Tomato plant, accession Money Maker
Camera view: bottom (45 deg); turntable rotation: 330 degrees
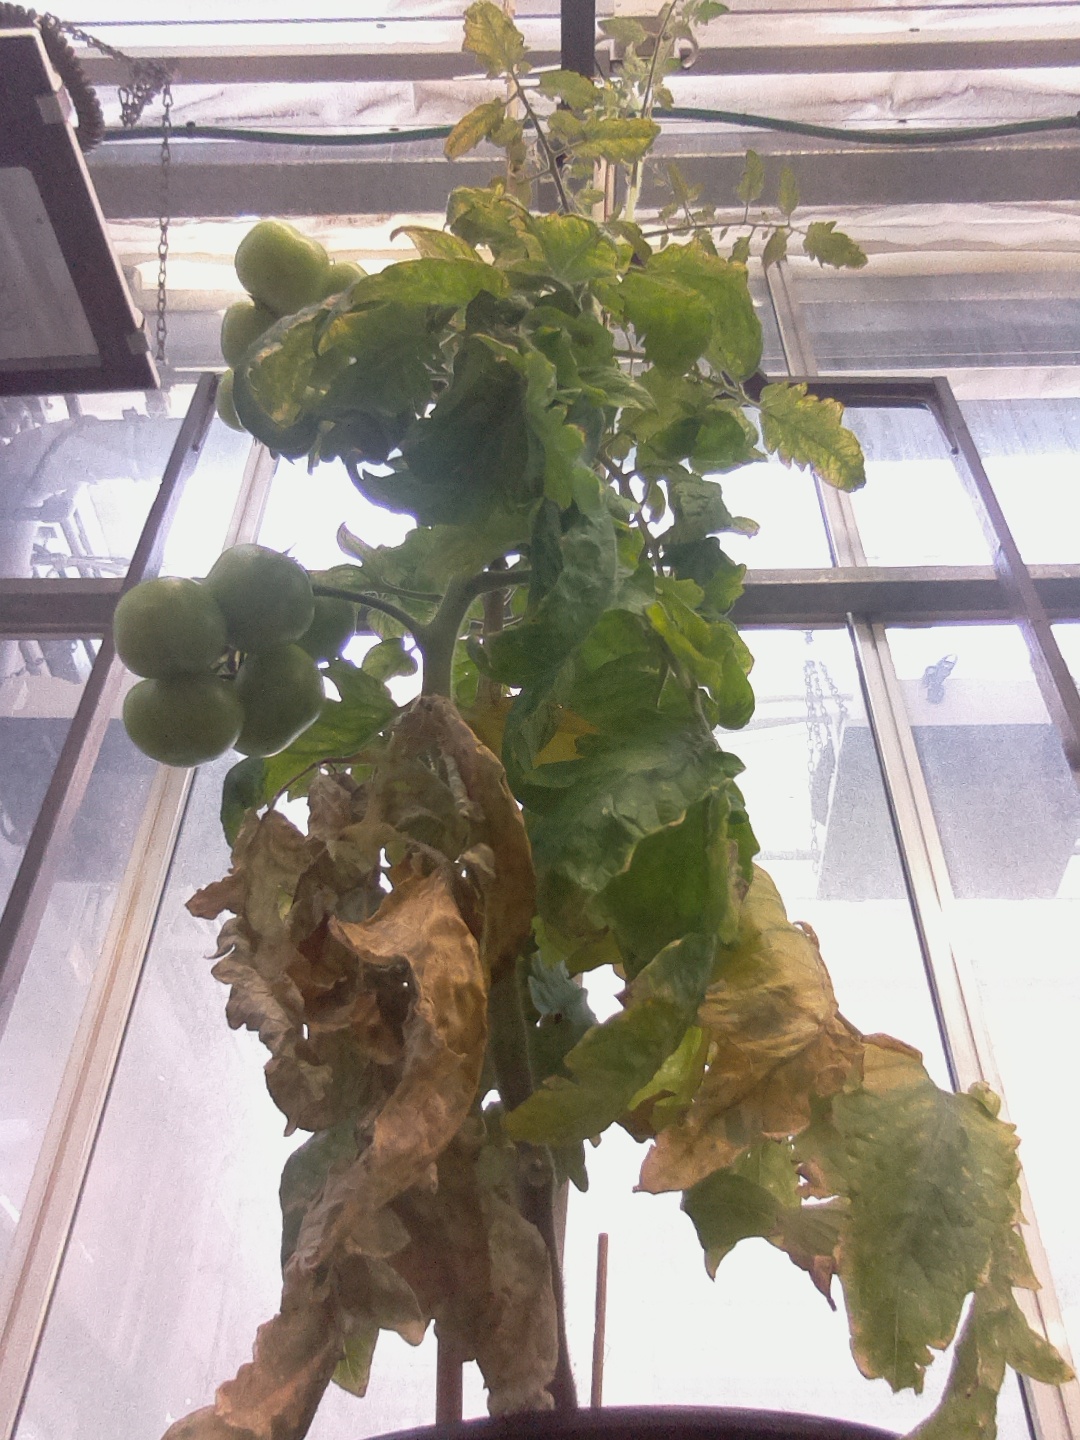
BBCH growth stage 78: 80% -90% of final fruit size